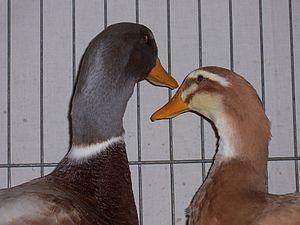
Cette liste des races de canards n'est pas exhaustive.
Le canard de Saxe est un canard domestique sélectionné en 1934 par Albert Franz à Chemnitz en Saxe avec un plumage bleu-blond. Fragilisé par la Seconde Guerre mondiale, il a été reconnu comme race à part entière en 1957.